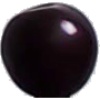
Label: Cherry Wax Black 1